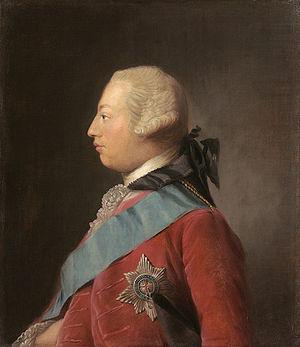
Cet article présente une liste des gouverneurs de Trois-Rivières. François de Champflour est le premier à porter le titre de gouverneur. Les précédents dans cette liste portaient le titre de capitaine du fort.
George III fut roi de Grande-Bretagne et roi d'Irlande à partir du 25 octobre 1760 jusqu'à l'union des deux pays le 1ᵉʳ janvier 1801 ; il devint alors roi du Royaume-Uni de Grande-Bretagne et d'Irlande. Il fut également prince-électeur de Hanovre au sein du Saint-Empire romain germanique puis roi de Hanovre à partir du 12 octobre 1814.